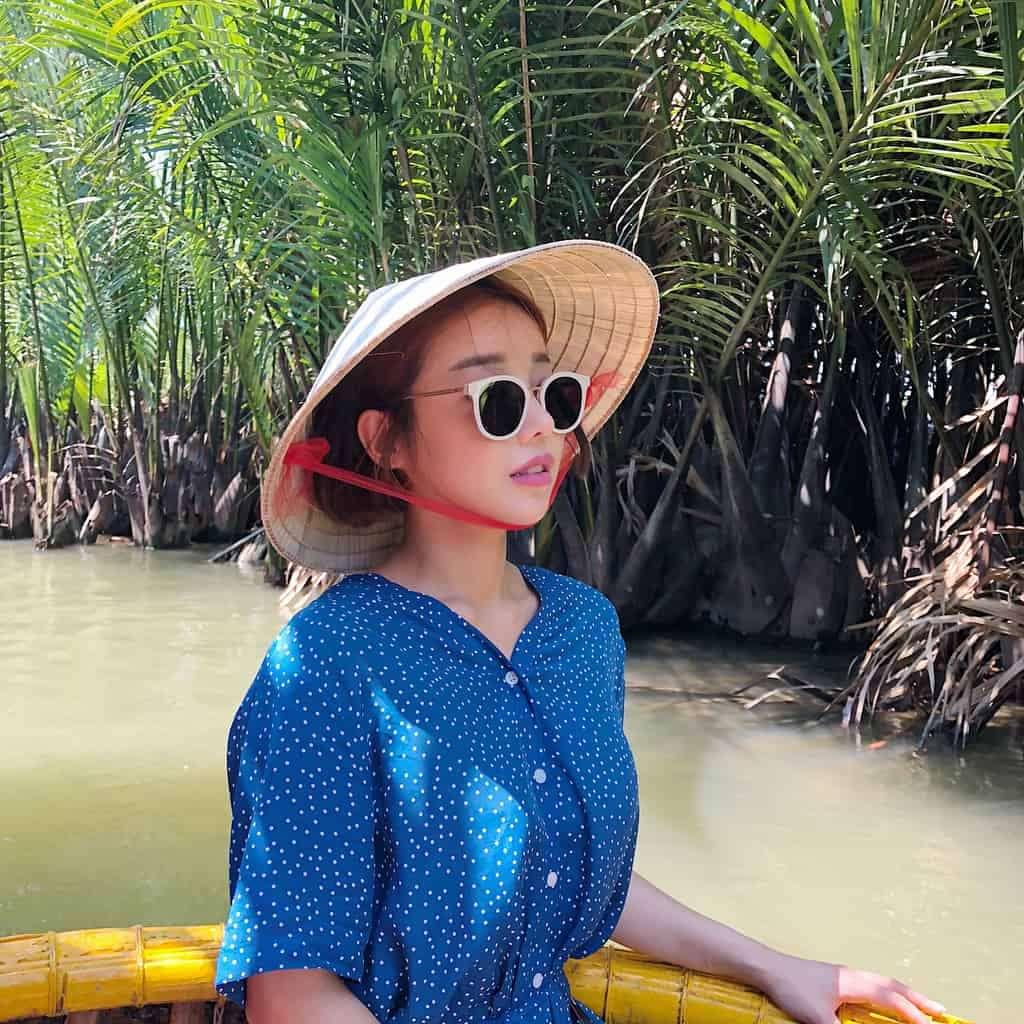
người phụ nữ đang chụp ảnh ở một khu rừng ngập mặn